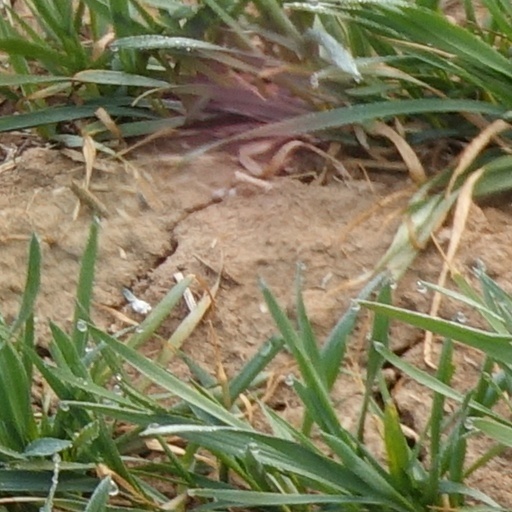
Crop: wheat